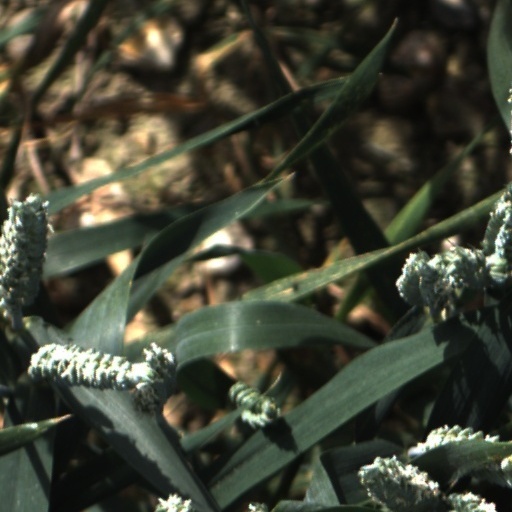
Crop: wheat